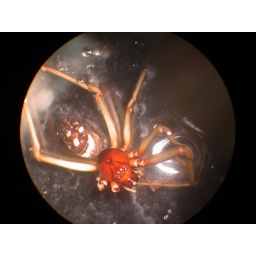
This spider was found on the living room floor of a house in the Burlingame neighborhood of Portland, OR.